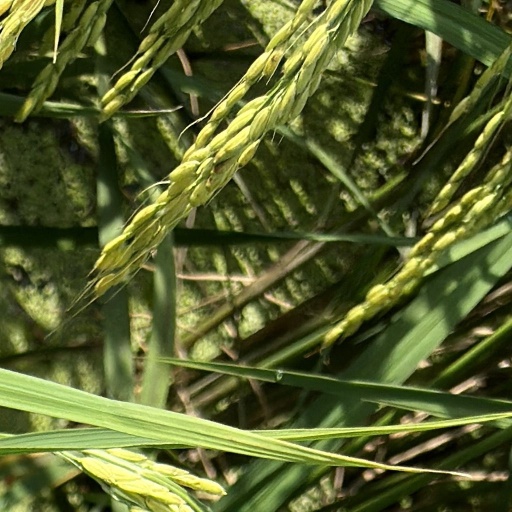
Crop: rice